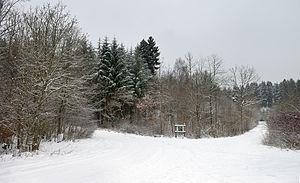
Le lieu-dit Rendez-vous au Grunewald, au nord-est de Luxembourg-ville. Cinq chemins forestiers, qui viennent de Senningerberg, Findel. Kirchberg, Waldhof and Bëschhaus se rejoignent ici.Lëtzebuergesch: De Lieu-dit Rendez-vous am Gréngewald, nordëstlech vun der Stad Lëtzebuerg, Um Rendez-vous lafe fënnef Bëschweeër zesummen, déi vum Sennengerbierg, dem Findel, dem Kierchbierg, dem Waldhaff a Bëschhaus kommen.